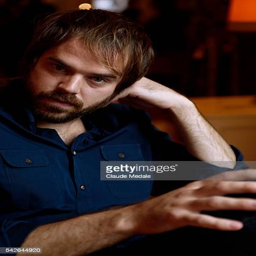
actor in the movie at festival